Indian MRCA competition

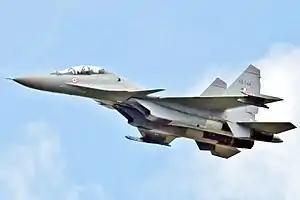
A Sukhoi Su-30MKI

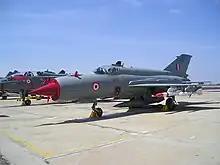
IAF MiG-21 Bison, the latest upgrade of IAF MiG-21s

Due to budgetary constraints—specifically, the economic problems in the early 1990s—the refurbishment of old planes and purchase of new ones was halted. Added to this was the disintegration of the Soviet Union, which led to severe shortage of aircraft spares, which rendered many of them unserviceable.